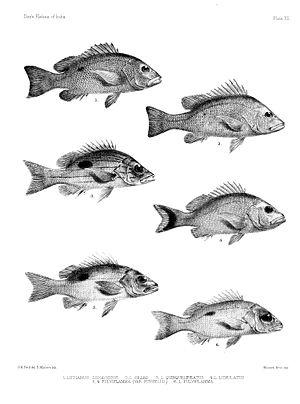
Lutjanus est un genre de poissons de la famille des Lutjanidae, appelés en français « vivaneaux ».